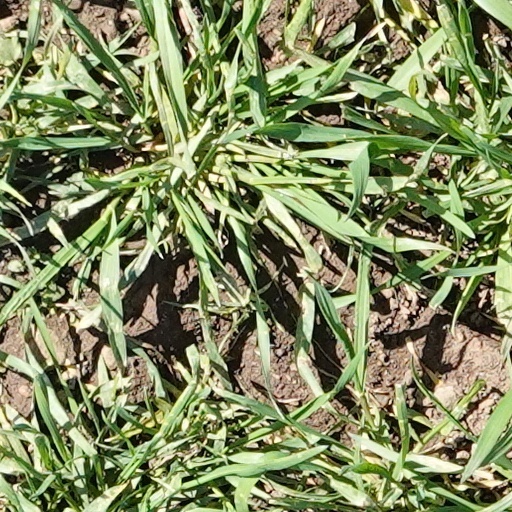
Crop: wheat